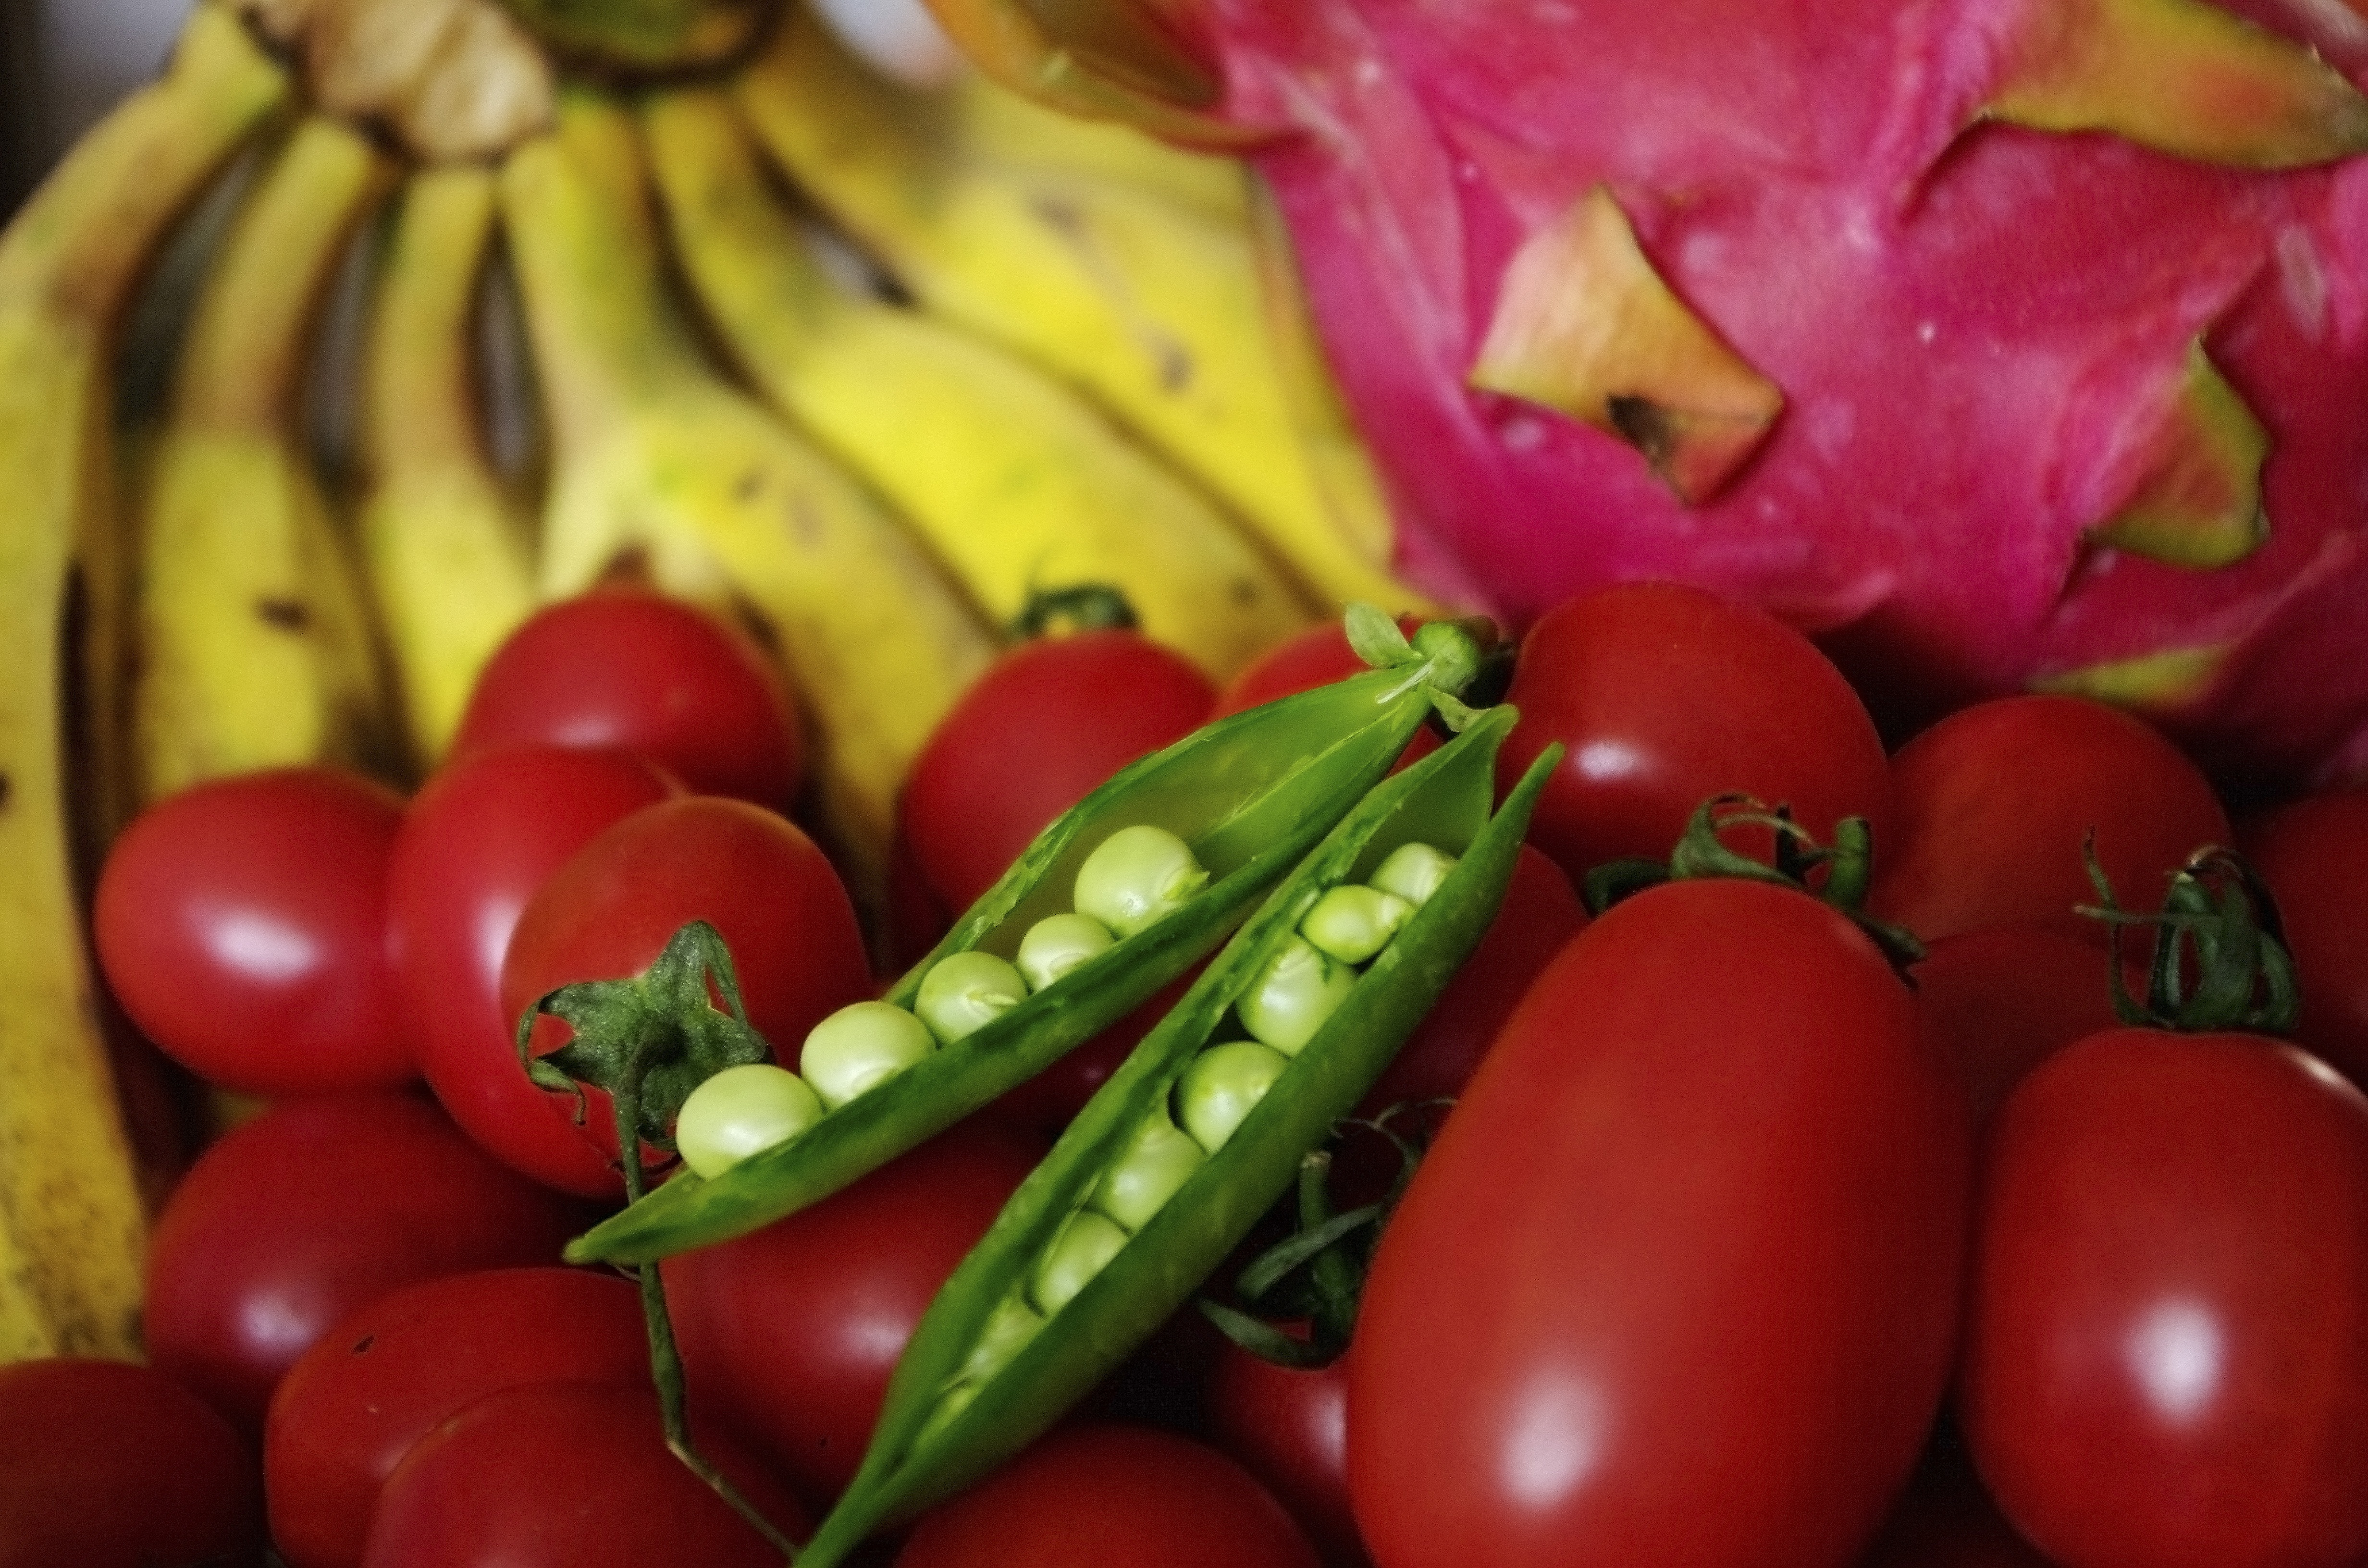
plant, fruit, warm, home, food, produce, vegetable, material, pea, flowering plant, land plant